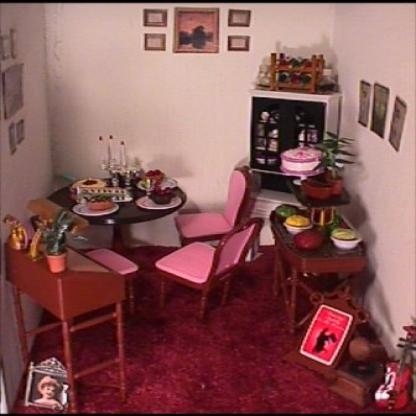
Scene: Indoor